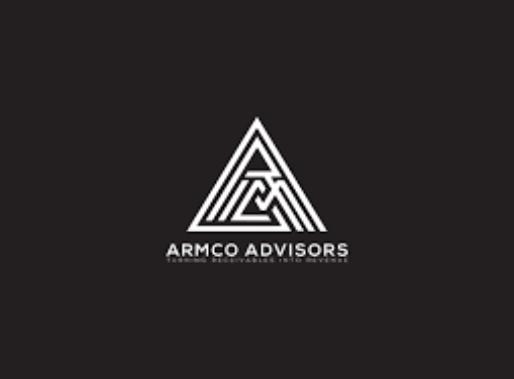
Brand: Armco
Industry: Others